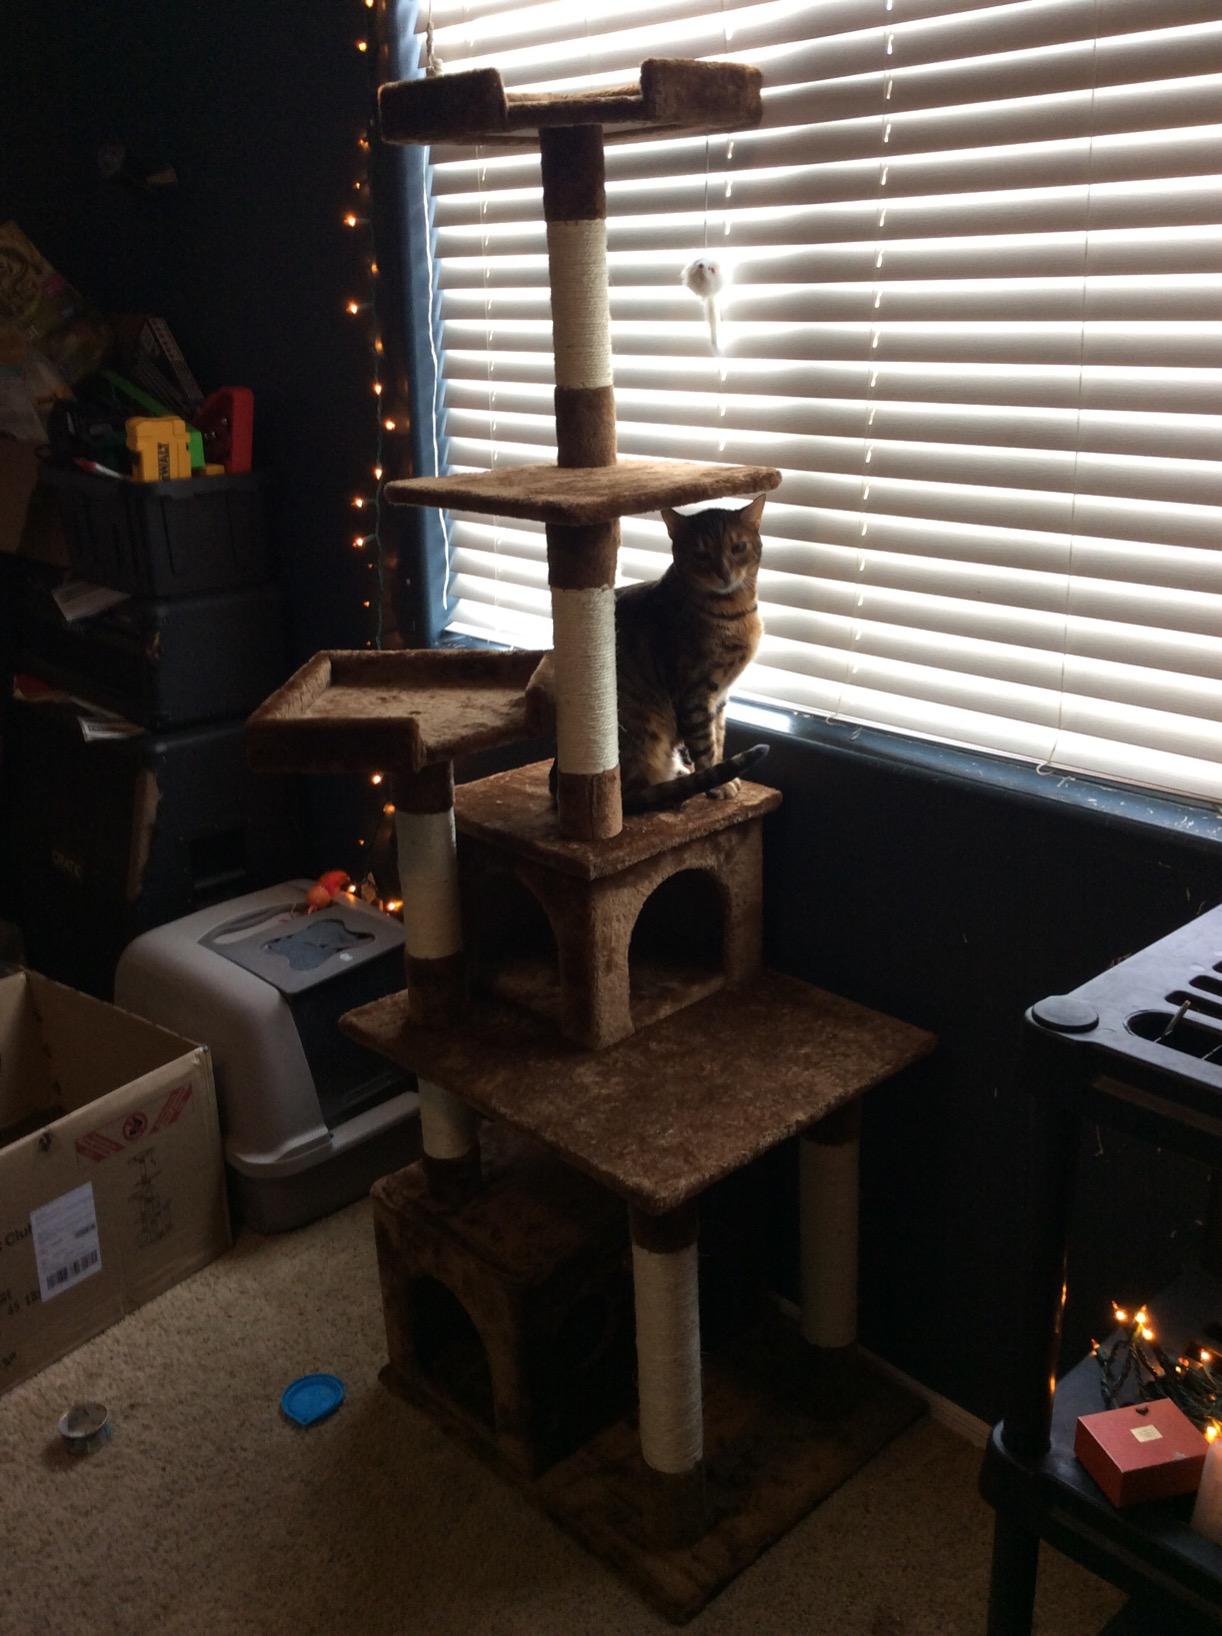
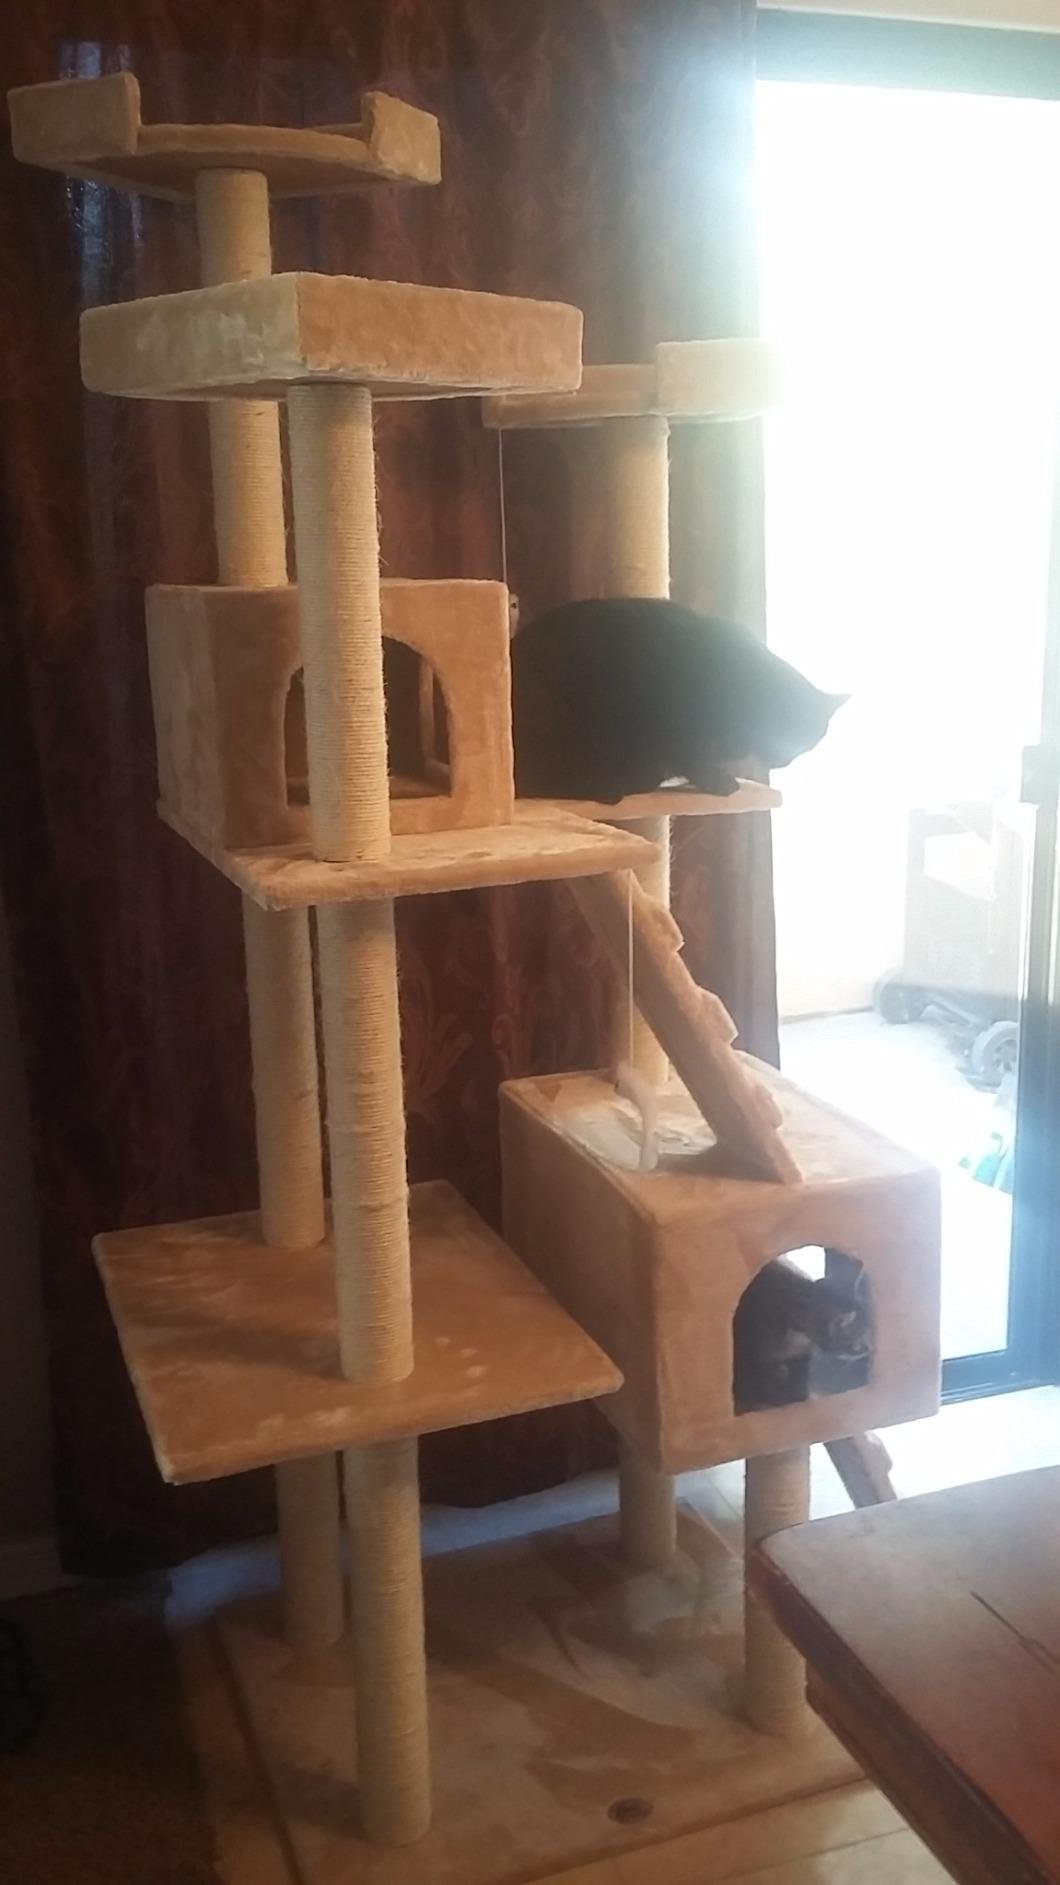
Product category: items_cat tree
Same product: no